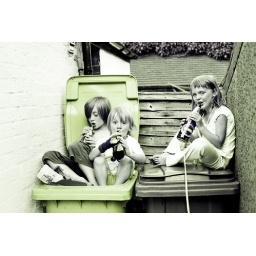
Recycling didn't stop at glass and paper in the Roper household...